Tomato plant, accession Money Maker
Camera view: vertical (180 deg); turntable rotation: 120 degrees
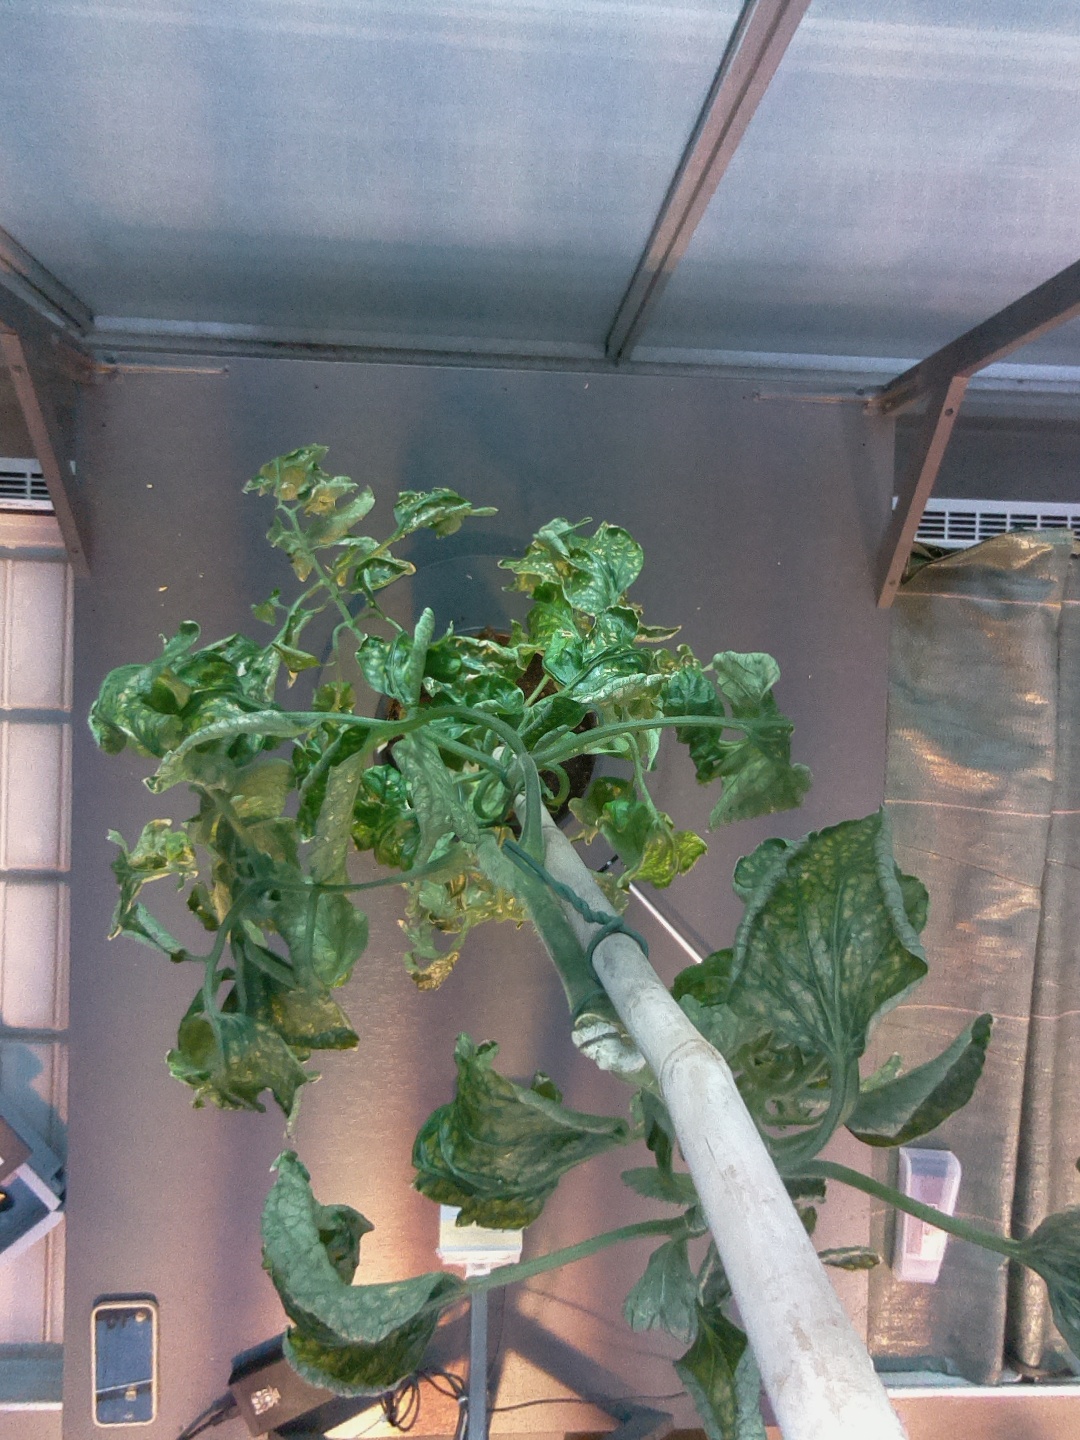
BBCH growth stage 52: 2 inflorescences visible